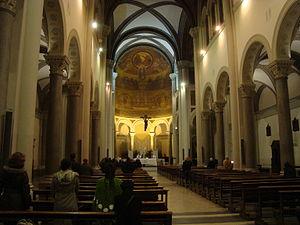
Vue intérieure de l'église durant un office
L'église Ognissanti est une église romaine située dans le quartier Appio-Latino sur la via Appia Nuova. Elle fut construite de 1914 à 1920 et dédiée à tous les Saints.